Aussersihl

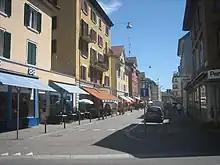
Corner Brauer-/Langstrasse

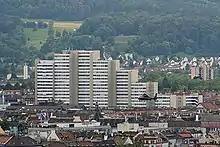
Lochergut apartment buildings

Aussersihl is a district in the Swiss city of Zürich. Known officially as District number 4, the district is known as colloquially "Chreis Cheib", "cheib" being the Zürich German word for an animal cadaver. It earned the name as the area historically contained pits for the deposition of dead animals. It comprises the quarters Werd, Langstrasse and Hard.